Nicopolis

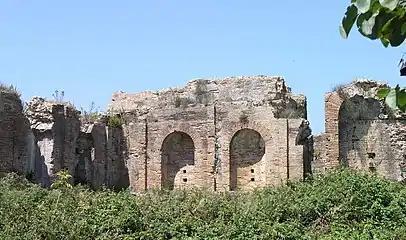
The Roman nymphaeum of Nicopolis

Nicopolis or Actia Nicopolis was the capital city of the Roman province of Epirus. Its site, near Preveza, Greece, still contains impressive ruins. The city was founded in 29 BC by Octavian in commemoration of his victory in 31 BC over Antony and Cleopatra at the Battle of Actium nearby. It flourished through commerce and imperial patronage, obtaining its capital status in the early second century AD when Trajan created the province of Epirus. Nicopolis survived the turmoil of the third century and was made capital of a different, smaller province, Epirus Vetus, during the reforms of Diocletian.